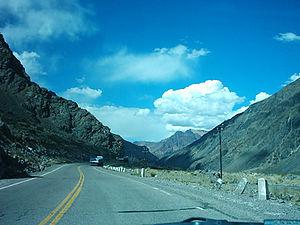
La route nationale 7 est une route argentine, qui unit Buenos Aires et Paso Internacional Los Libertadores.